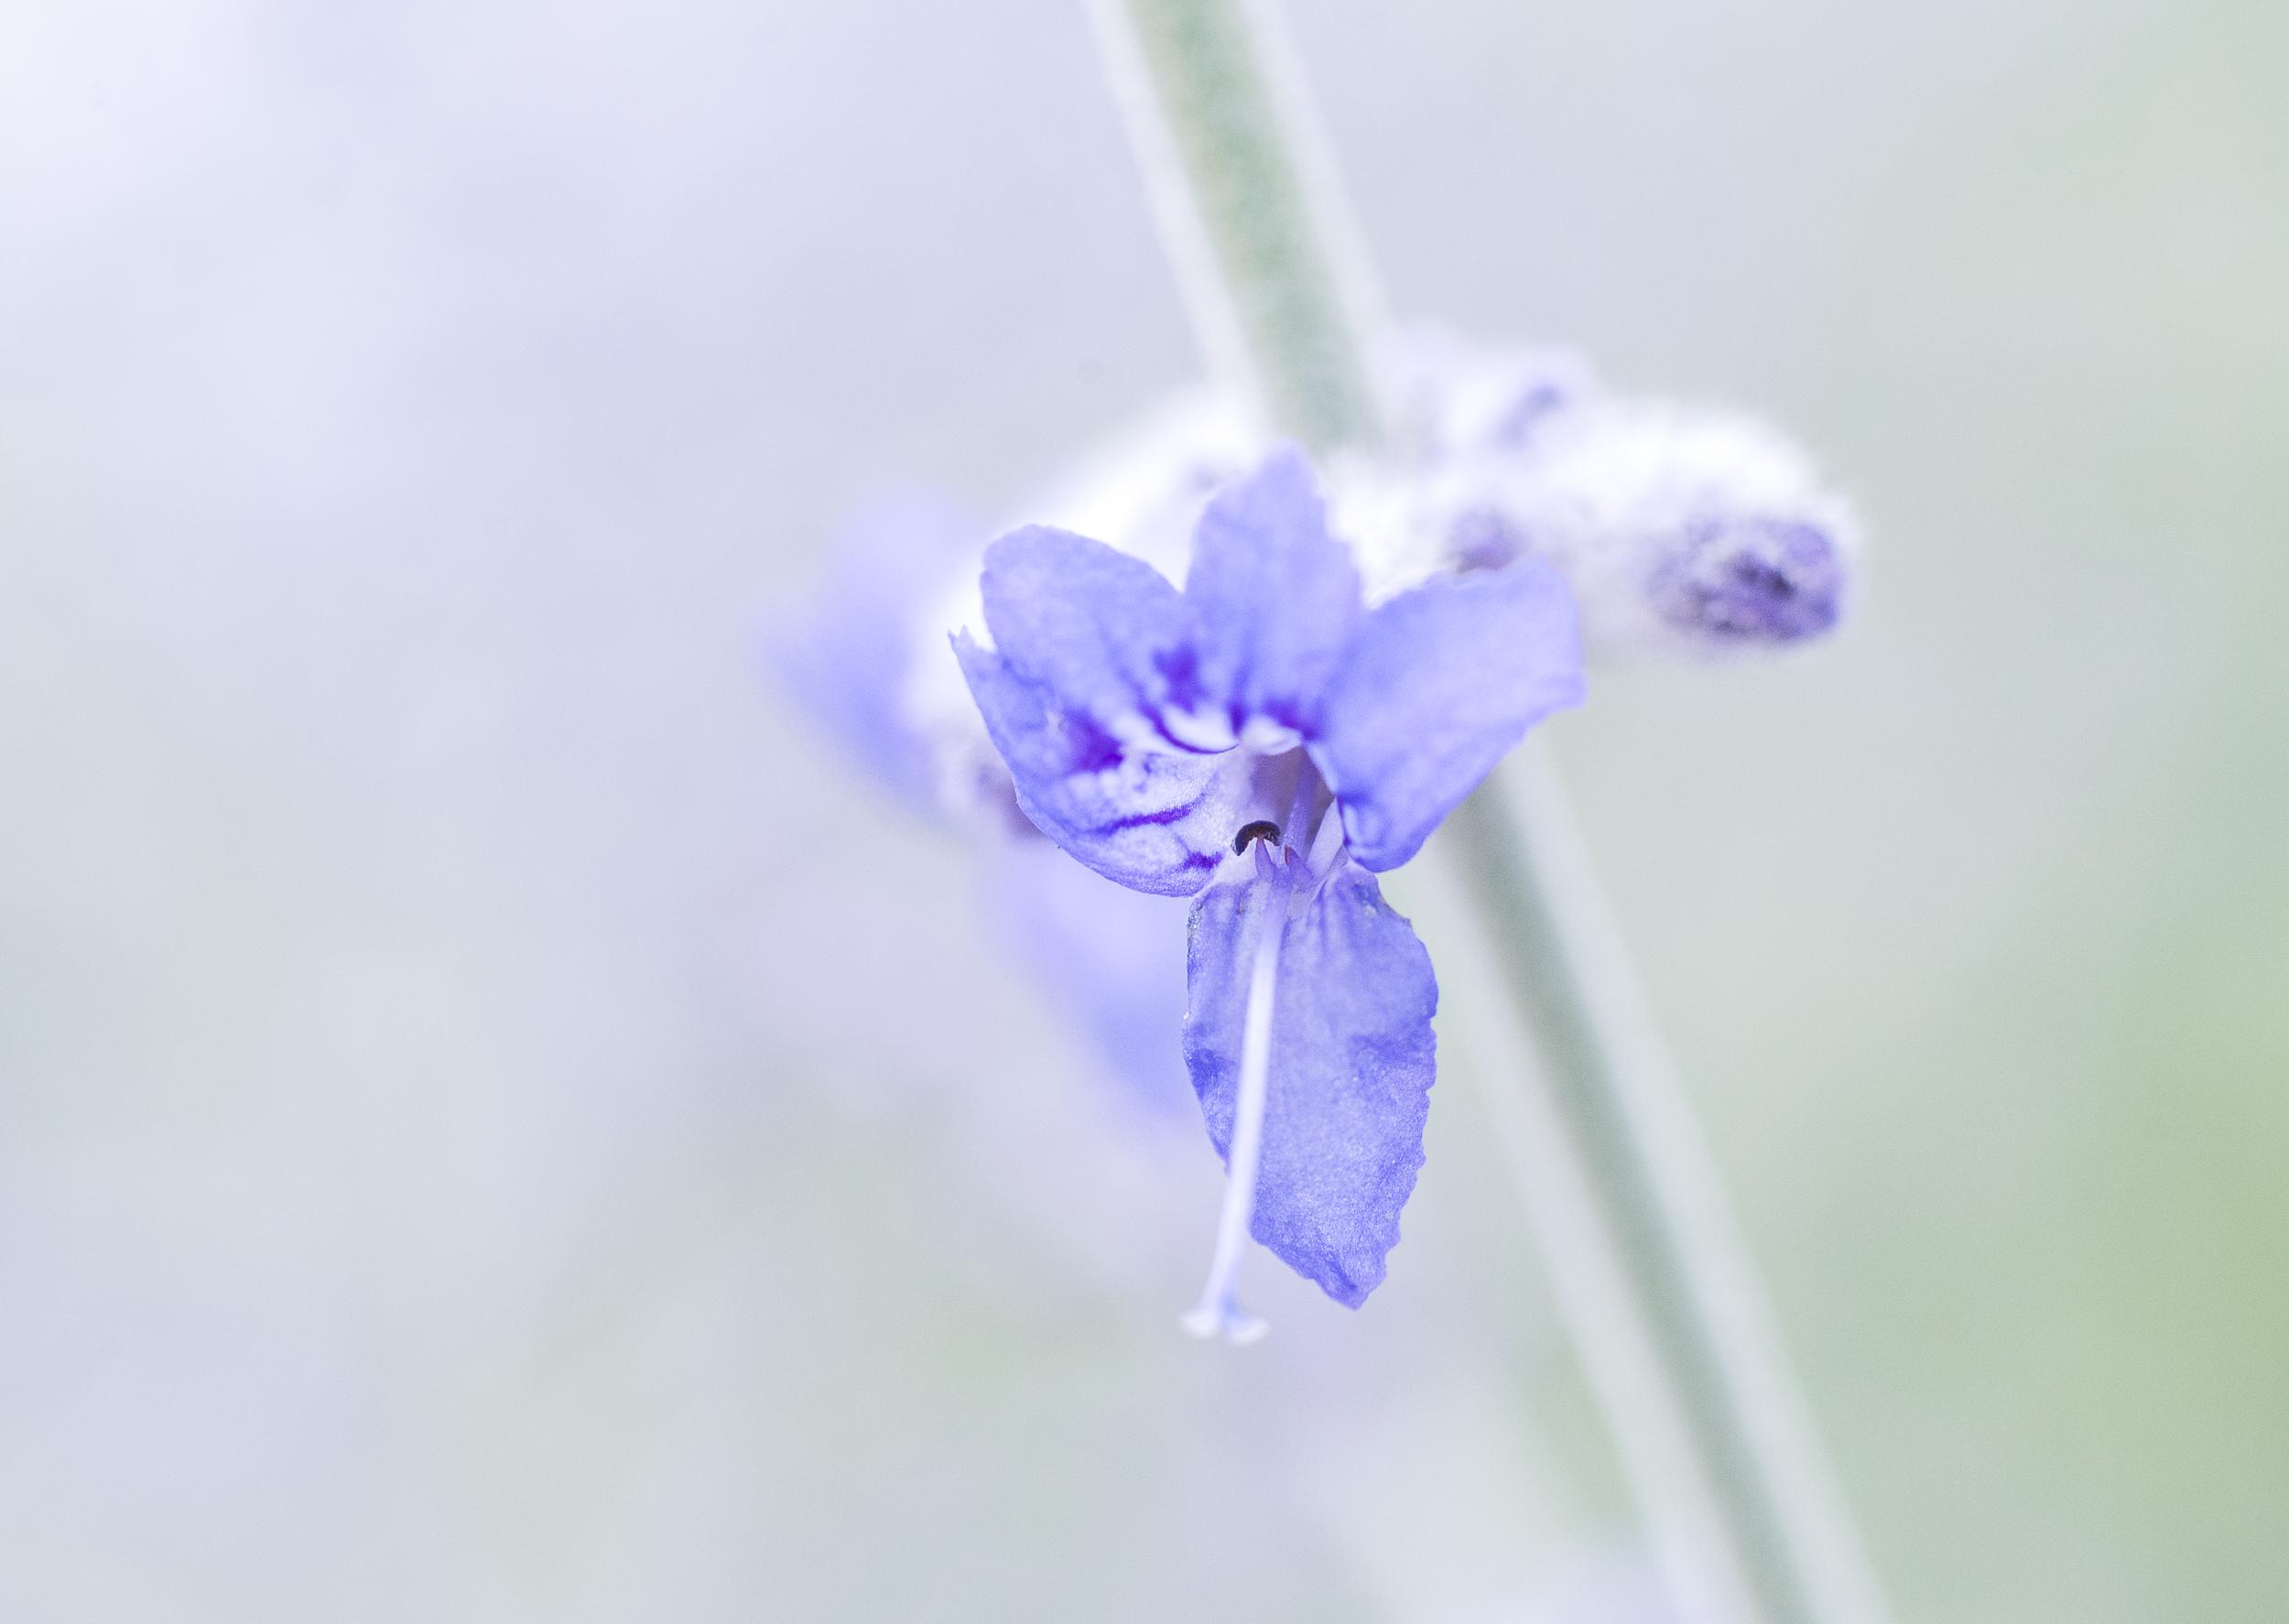
blossom, plant, sweet, flower, purple, petal, color, macro, blue, nikon, closeup, flora, lavender, close up, dream, pastel, eye, violet, pistil, stamen, fleur, soft, nikkor, d750, douceur, tender, curuyann, lgret, tamine, ptale, angusjuliastone, foryou, 50mmf18, macro photography, flowering plant, land plant